Philip R Brown

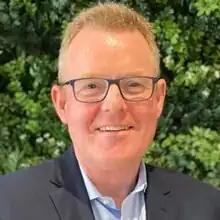

Philip R Brown is an Australian higher education leader, administrator and educator. Brown has served as CEO/Dean, Nova Higher Education; as CEO, Institute of Health & Management, as Dean Le Cordon Bleu Australia; as CEO/Academic Director, UC College at the University of Canberra, Australia; and as Principal (President), Newbold College of Higher Education, UK. Brown is a Principal Fellow of the Higher Education Academy for his experience in leading, delivering, learning and teaching in higher education. He is a Fellow by the Australian College of Educators.